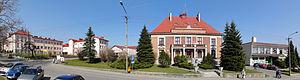
Goleszów est un village de la voïvodie de Silésie et du powiat de Cieszyn. Il est le siège de la gmina de Goleszów et comptait 4 045 habitants en 2008.